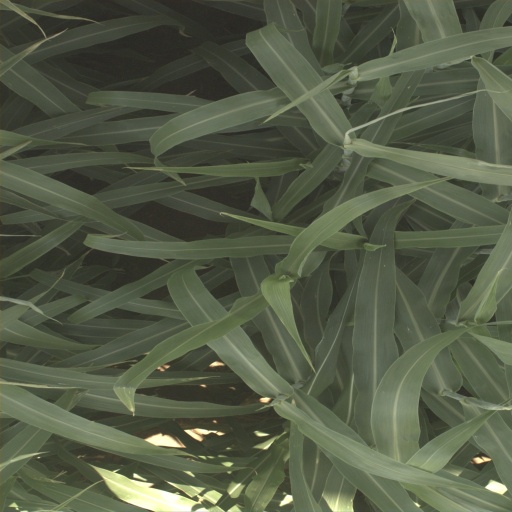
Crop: sorghum